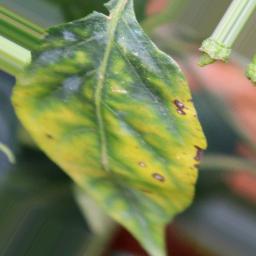
Label: nutritional